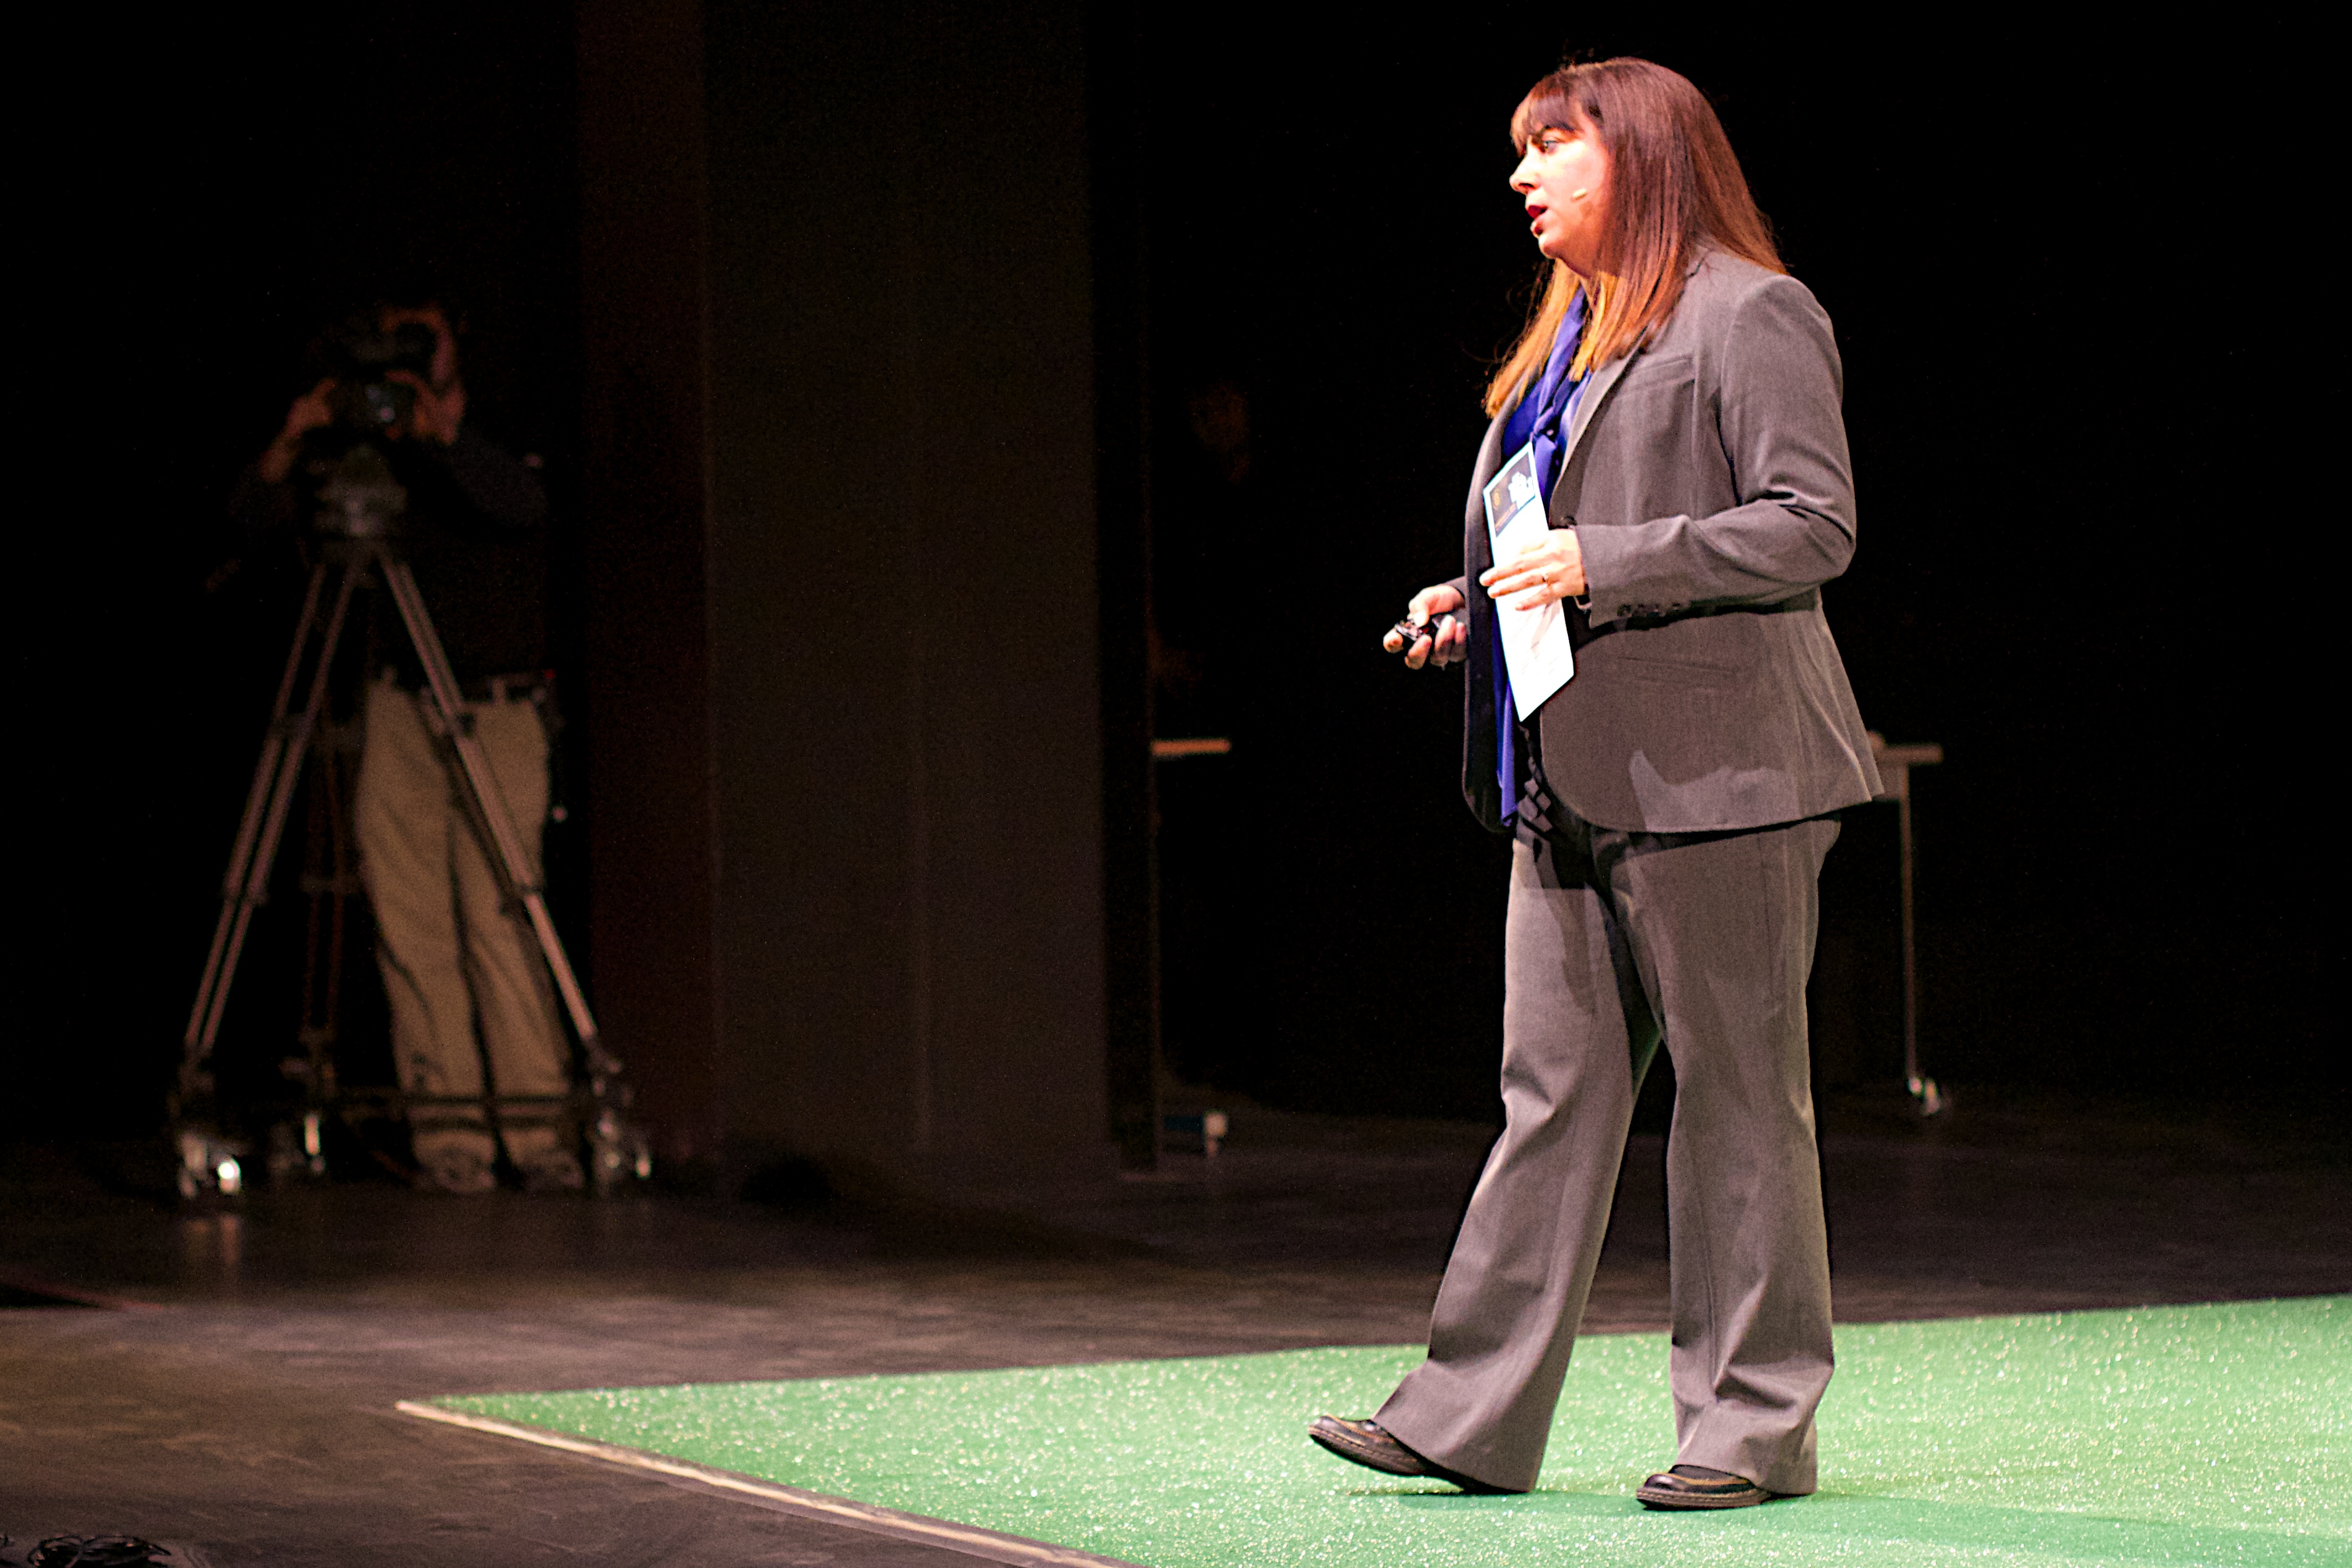
performance art, theatre, stage, techtalks, musical theatre